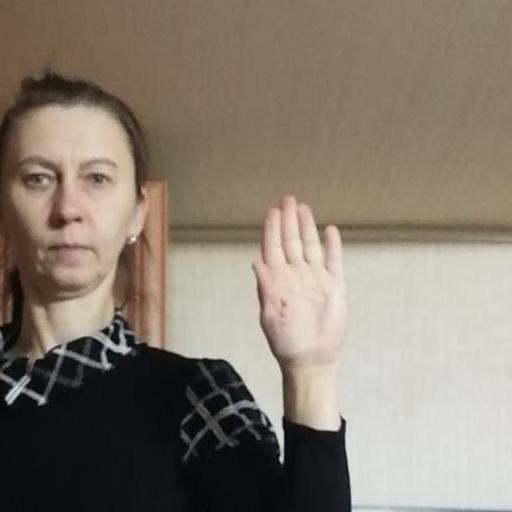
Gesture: stop